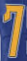
Number: 7